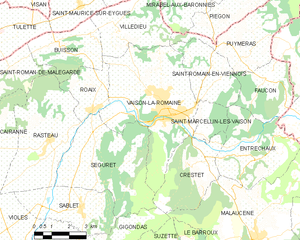
Carte des communes françaises Vaison-la-Romaine